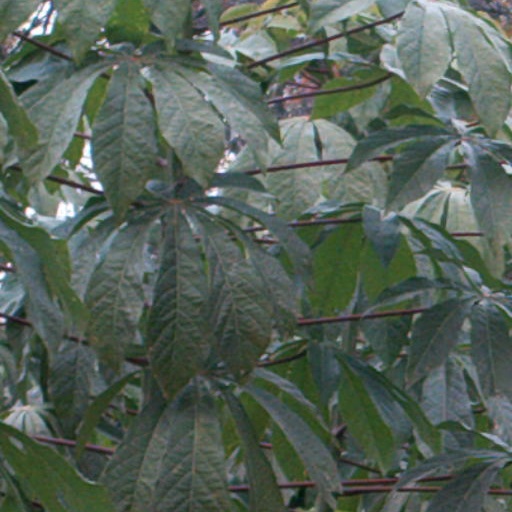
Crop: cassava